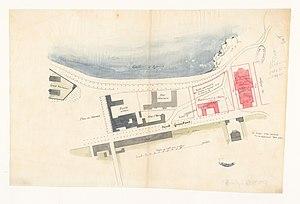
La cathédrale Notre-Dame-de-l'Assomption ou cathédrale Santa Maria Assunta d’Ajaccio, située dans la ville nouvelle génoise. La cathédrale est aussi dédicacée à saint Euphrase, titulaire de la première cathédrale d'Ajaccio, et à saint François-Xavier. La construction du gros œuvre était terminée en 1593 ; elle se rattache au diocèse d'Ajaccio.